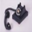
Label: telephone